Dugald Drummond

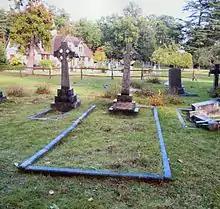
Drummond's grave in Brookwood Cemetery

In 1882 he moved to the Caledonian Railway. In April 1890 he tendered his resignation to enter business, establishing the Australasian Locomotive Engine Works at Sydney, Australia. The scheme failed rapidly and he returned to Scotland, founding the Glasgow Railway Engineering Company. Although the business was moderately successful, Drummond accepted the post as locomotive engineer of the London and South Western Railway in 1895, at a salary considerably less than that he had received on the Caledonian Railway. The title of his post was changed to Chief Mechanical Engineer in January 1905, although his duties hardly changed. He remained with the LSWR until his death. His locomotives for this railway were usually capable, as long as they had no more than 8 wheels. However, his 4-6-0 designs ranged from disastrous to mediocre. He also encumbered many of his LSWR engines with innovations which he had patented himself, such as firebox cross water tubes, and his smokebox steam drier, which only gave a very small degree of superheat. After his death, his successors improved the performance of many of his engines by fitting them with conventional smoke tube superheaters.